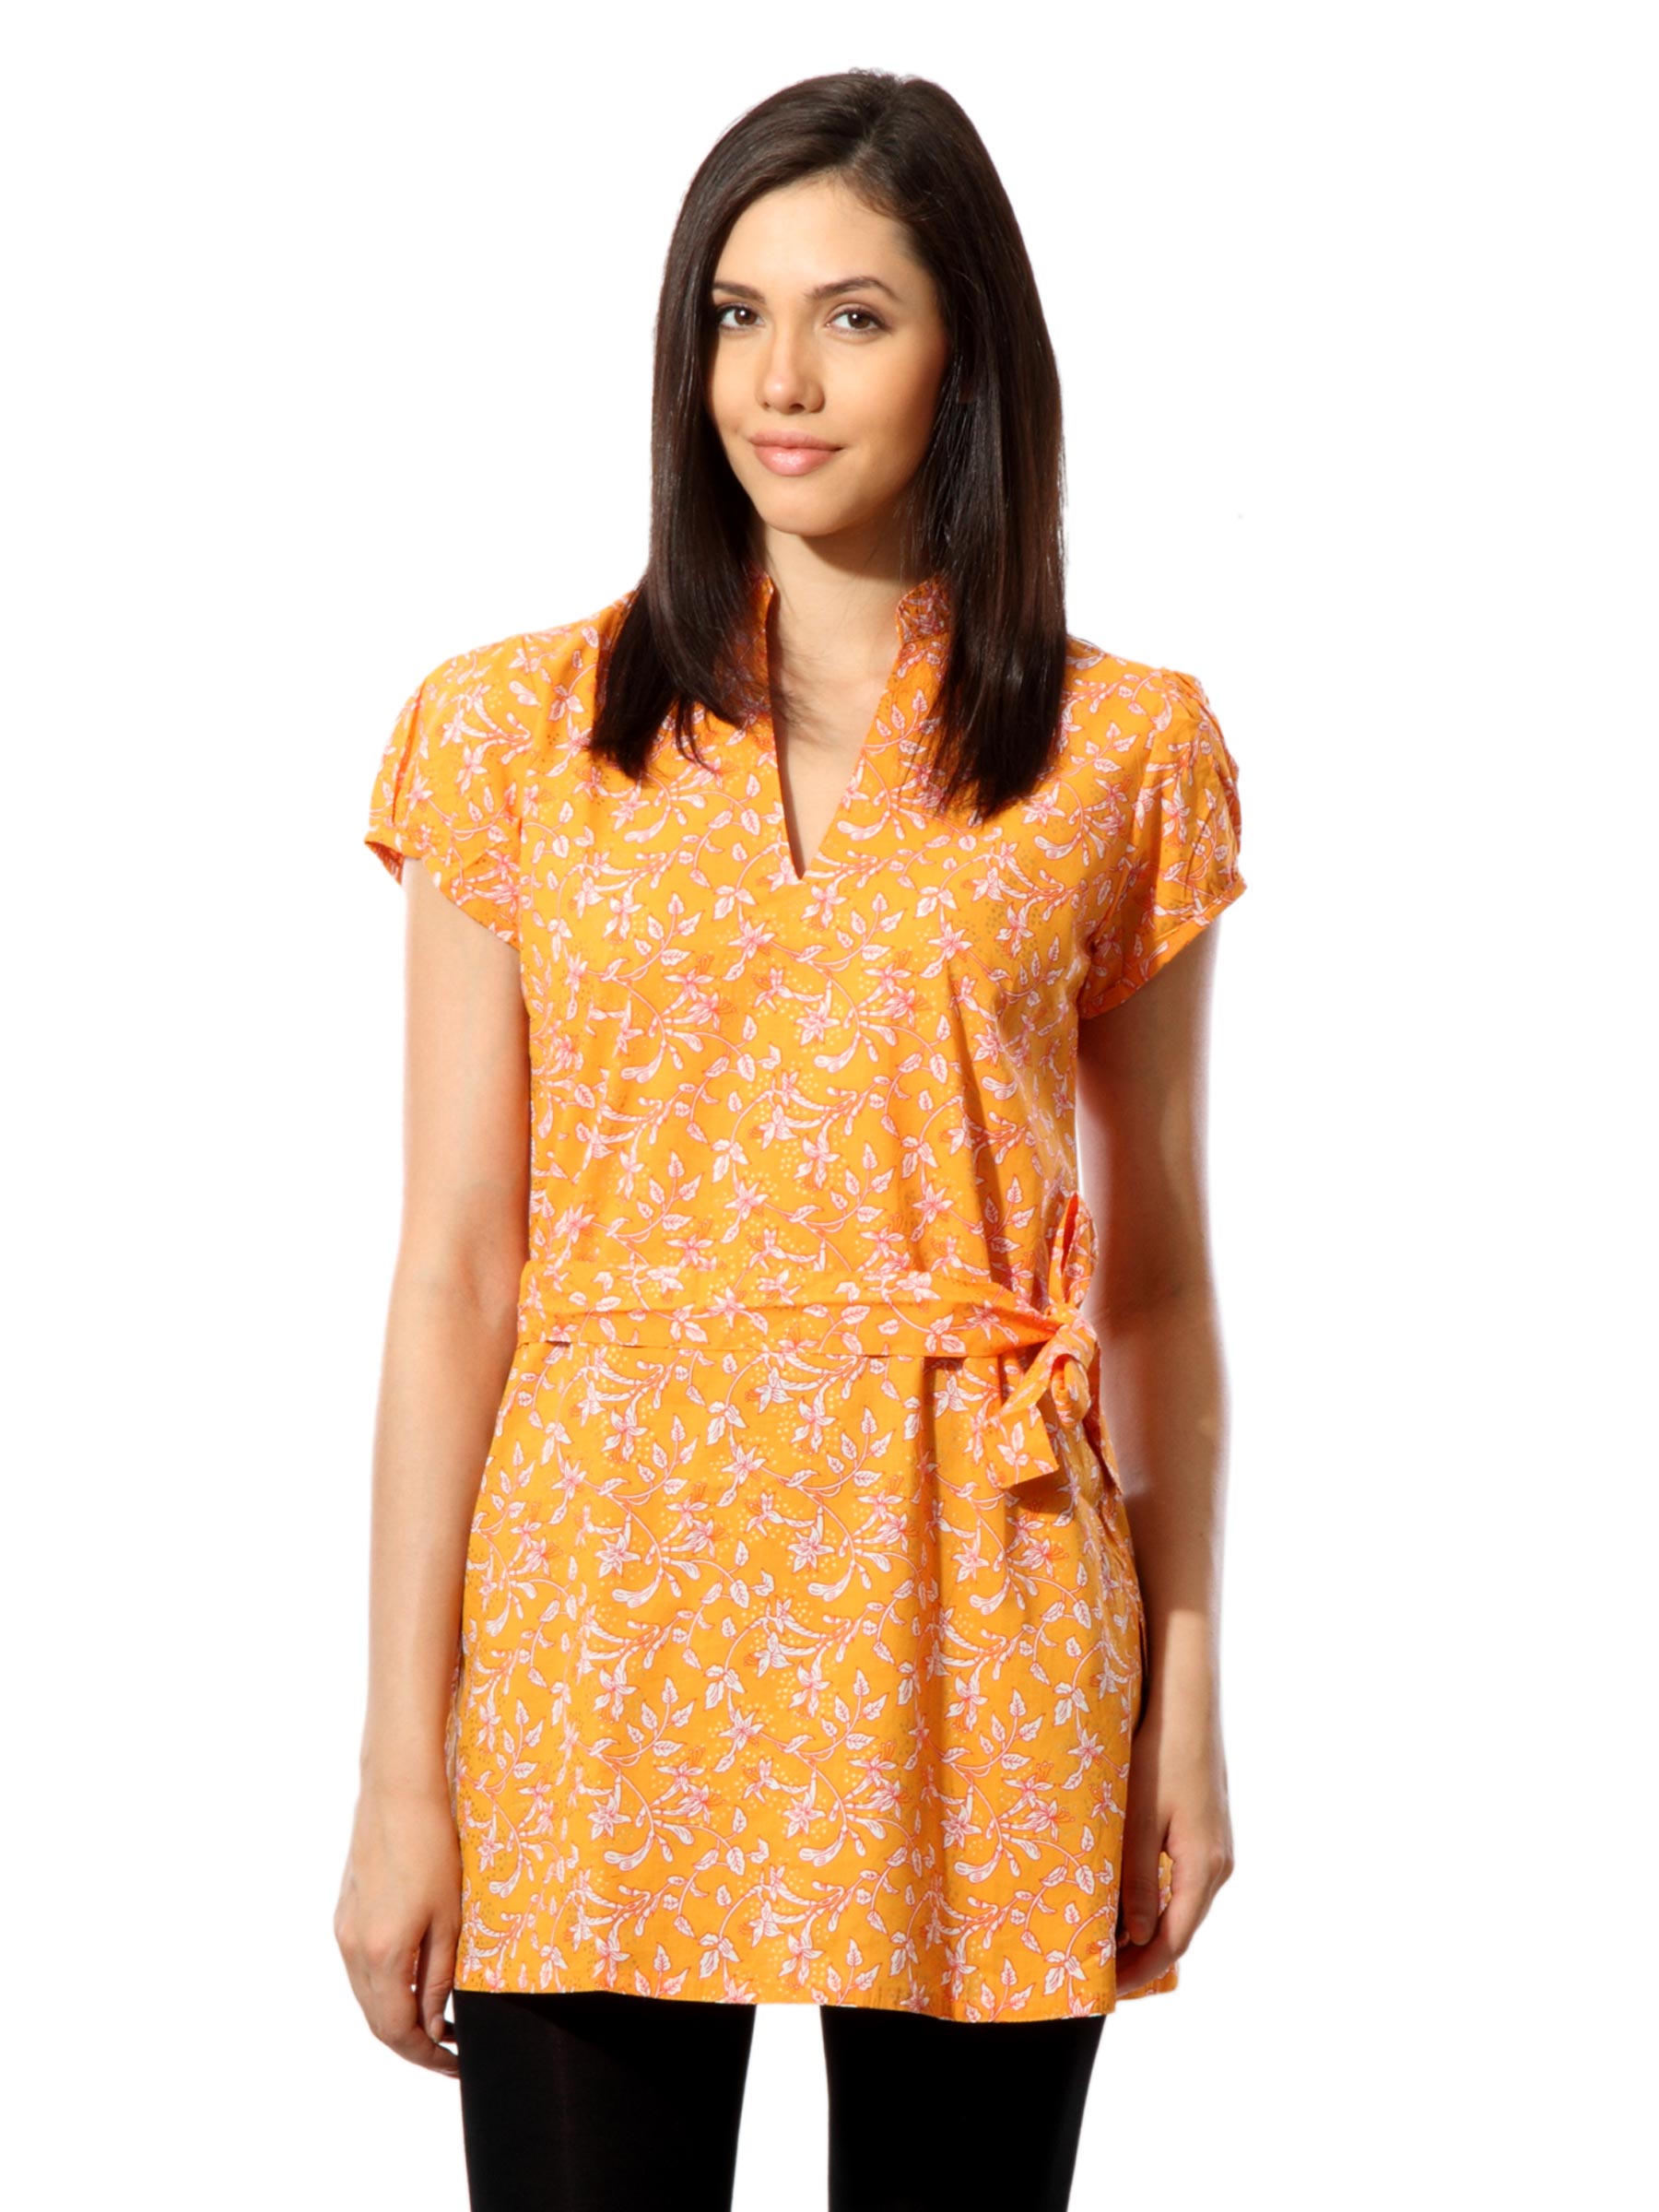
Fabindia Women Printed Orange Tunic
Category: Apparel / Topwear / Tunics
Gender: Women
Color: Orange
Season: Summer 2012
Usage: Ethnic